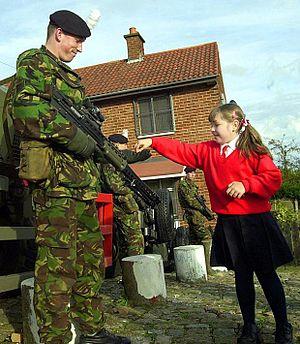
Le conflit de l'école Holy Cross s'est déroulé entre 2001 et 2002 en Irlande du Nord, dans le quartier d'Ardoyne au nord de Belfast. À la suite de 30 ans de Conflit nord-irlandais, Ardoyne était devenu ségréguée : les protestants britanniques vivent dans certains quartiers et les catholiques irlandais dans d'autres. Une école primaire catholique s'est ainsi retrouvée au cœur d'un quartier protestant. En juin 2001, des loyalistes commencent un piquet de grève devant l'école, souhaitant empêcher le passage des catholiques dans leur quartier. L'incident se transforme en affrontement communautaire, la police anti-émeute, soutenue par l'armée britannique, devant escorter quotidiennement les enfants et leurs parents au milieu des jets de pierre, de bombes artisanales et parfois de tirs d'armes à feu. Les violences ont été condamnées aussi bien par les catholiques que les protestants, et certains ont comparé les événements à la ségrégation raciale aux États-Unis.